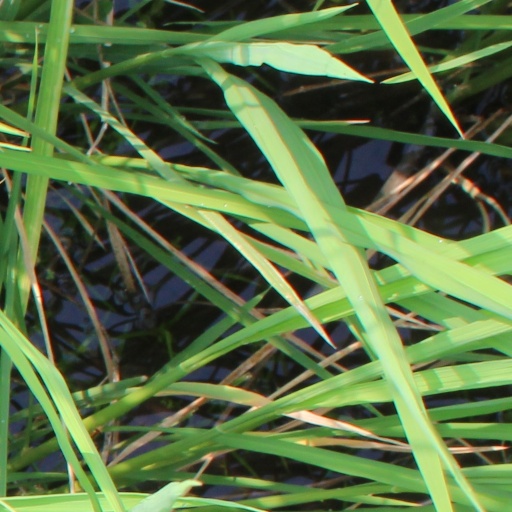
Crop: rice